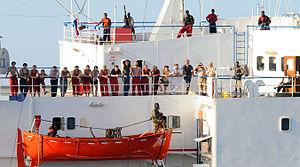
La piraterie moderne désigne l'ensemble des activités maritimes illégales en regard des lois internationales. Ces activités, fondées sur la violence et la contrainte, comprennent l'enlèvement de personnes avec demande de rançon, le vol, le meurtre et le sabotage. Version moderne de la célèbre piraterie du XVIIIᵉ siècle, la piraterie moderne touche particulièrement la corne de l'Afrique, obligeant les flottes militaires à s'allier dans des missions de surveillance. Pour lutter contre ce phénomène, les armateurs équipent de plus en plus leur navire : avec des alarmes silencieuses dès les années 1990 et à présent le recours à des sociétés de sécurité présentes directement à bord des bateaux. Sur le plan juridique, les lois nationales et internationales évoluent depuis les années 2000 afin d'enrayer cette forme de banditisme nuisible aux échanges commerciaux internationaux.
La piraterie désigne une forme de banditisme pratiquée sur mer par des marins appelés pirates. Cependant, les pirates ne se limitent pas seulement aux pillages de navire, mais attaquent parfois de petites villes côtières.